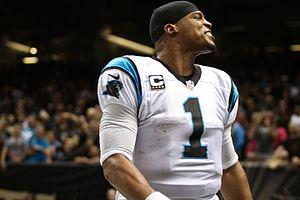
Cameron « Cam » Jerrell Newton, né le 11 mai 1989 à Atlanta dans l'État de Géorgie, est un joueur américain de football américain qui évolue au poste de quarterback pour les Patriots de la Nouvelle-Angleterre